Filter press

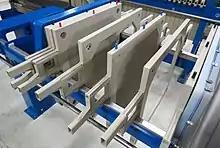
M.W. Watermark Plate and Frame Filter Press

The first form of filter press was invented in the United Kingdom in 1853, used in obtaining seed oil through the use of pressure cells. However, there were many disadvantages associated with them, such as high labour requirement and discontinuous process. Major developments in filter press technology started in the middle of 20th century. In Japan in 1958, Kenichiro Kurita and Seiichi Suwa succeeded in developing the world's first automatic horizontal-type filter press to improve the cake removal efficiency and moisture absorption. Nine years later, Kurita Company began developing flexible diaphragms to decrease moisture in filter cakes. The device enables optimisation of the automatic filtration cycle, cake compression, cake discharge and filter-cloth washing leading to the increment in opportunities for various industrial applications. A detailed historical review, dating back to when the Shang Dynasty used presses to extract tea from camellia the leaves and oil from the hips in 1600 BC, was compiled by K. McGrew.